Zombies on Broadway

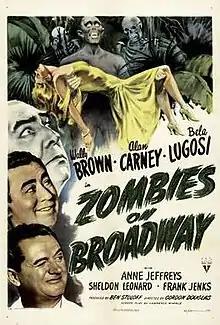
Theatrical release poster

Zombies on Broadway (or Loonies on Broadway in the UK) is a 1945 American zombie comedy film directed by Gordon Douglas. It stars RKO's imitation Abbott and Costello, Alan Carney and Wally Brown, as a pair of men who are tasked with finding a real zombie for a zombie-themed nightclub. Sheldon Leonard, as a former mobster turned nightclub owner, and Bela Lugosi, as the mad scientist who created the zombies, also appear.